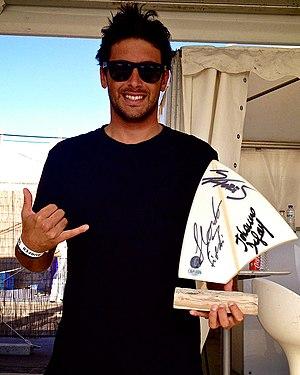
La World Surf League Europe est une des sept divisions régionales de la World Surf League comprenant également l'Australasia, North America, South-America, Hawaii, Africa et Japan.
Jérémy Florès est un surfeur professionnel français né le 27 avril 1988 sur l'île de La Réunion. Il est le plus jeune surfeur de l'histoire à se qualifier pour l'élite mondiale.